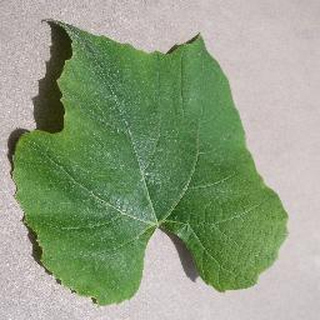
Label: healthy_grape